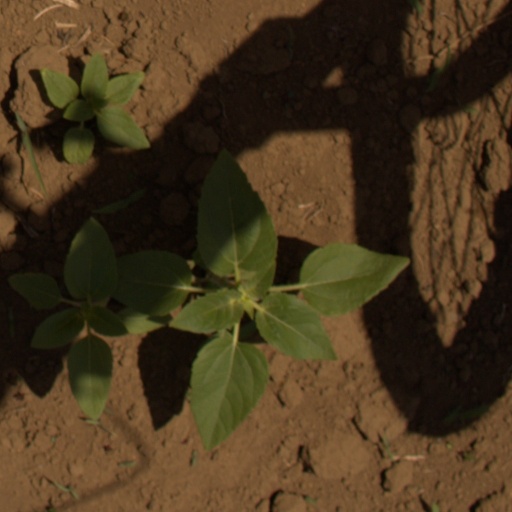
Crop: Jerusalem artichoke